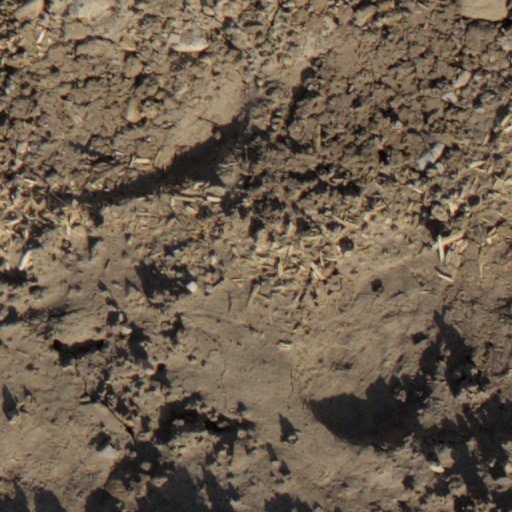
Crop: wheat